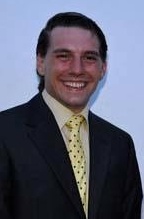
นีโคลัส เมดฟอร์ธ-มิลส์

| name = นีโคลัส เมดฟอร์ธ-มิลส์
| image = Nicholas Medforth-Mills (cropped).jpg
| birth_name = เจ้าชายนิโคลัสแห่งโรมาเนีย
| birth_place = เมริน รัฐเจนีวา เจนีวา ประเทศสวิตเซอร์แลนด์
| known_for = พระราชนัดดาในมีไฮที่ 1 แห่งโรมาเนีย|สมเด็จพระราชาธิบดีมีไฮที่ 1 แห่งโรมาเนียอดีตเจ้าชายแห่งโรมาเนีย
| parents = เจ้าหญิงเอเลนาแห่งโรมาเนียโรบิน เมดฟอร์ธ-มิลส์
| spouse = อาลีนา มาเรีย บินเนอร์
นีโคลัส ไมเคิล เดอ โรมาเนีย เมดฟอร์ธ-มิลส์ (Nicholas Michael de Roumanie Medforth-Mills) เป็นโอรสคนแรกในเจ้าหญิงเอเลนาแห่งโรมาเนียกับโรบิน เมดฟอร์ธ-มิลส์ อดีตพระสวามี เป็นราชนัดดาคนที่ 2 ในสมเด็จพระราชาธิบดีมีไฮที่ 1 แห่งโรมาเนีย กับสมเด็จพระราชินีอานาแห่งโรมาเนีย เขาได้เข้าพิธีศีลล้างบาป โดยมีพระบิดามารดาอุปถัมภ์คือสมเด็จพระราชินีอานาแห่งโรมาเนีย พระอัยยิกา (ยาย) และเจ้าหญิงมาร์กาเรตาแห่งโรมาเนีย พระมาตุจฉา (ป้าฝั่งมารดา) ในวัยเด็กเขาอาศัยอยู่กับพระมารดา ต่อมาได้ประทับย้ายไปที่อังกฤษ เมื่อ พ.ศ. 2532 ในมณฑลเดอรัม ตอนเขามีอายุ 5 ขวบ เขาได้เข้าชมรมลูกเสือบีเวอร์ของทางโรงเรียน เขาชื่นชอบโมเดลรถยนต์ เรือ เครื่องบินเป็นอย่างมาก โดยเคยขับรถยนต์ร่วมกับสมเด็จพระราชาธิบดีมีโฮที่ 1 พระอัยกา
ด้วยมีฐานะสืบเชื้อสายจากสมเด็จพระราชินีนาถวิกตอเรียแห่งสหราชอาณาจักร เขาได้พบปะพระญาติเป็นประจำ
== เจ้าชายแห่งโรมาเนีย ==
แม้ตามกฎหมาย เขาจะเป็นโอรสผ่านทางพระราชธิดาในพระเจ้าแผ่นดิน จึงไม่สามารถดำรงพระอิสริยยศใด ๆ ได้ในฐานะเจ้าชาย ซึ่งกฎนี้ เห็นได้จากตัวอย่างเช่น ปีเตอร์ ฟิลลิปส์ โอรสในเจ้าหญิงแอนน์ พระราชกุมารี แต่เขาก็ได้รับสถาปนาจากพระอัยกาให้เป็น เจ้าชายแห่งโรมาเนีย มีพระนามว่า เจ้าชายนีโคลัสแห่งโรมาเนีย พร้อมฐานันดร รอยัลไฮเนส ()
เมื่อประเทศโรมาเนียเกิดการปฏิวัติล้มเลิกระบอบกษัตริย์ไป ทำให้เขาต้องออกจากพระอิสริยยศเมื่อ พ.ศ. 2558 และเปลี่ยนมาใช้นามสกุลของบิดาแทน
== พิธีหมั้นหมายและสมรสกับชายา ==
โฆษกประจำสำนักพระราชวังโรมาเนียได้แถลงการณ์เรื่องนิโคลัส เมดฟอร์ธ-มิลส์ ได้หมั้นกับอาลิน่า-มาเรีย บินเดอร์ ผู้ประกาศข่าวชาวโรมาเนีย โดยได้คุกเข่าขอแต่งงานในเดือนกรกฎาคม พ.ศ. 2560 ที่ผ่านมา มีไฮที่ 1 แห่งโรมาเนียทรงพระกรุณาโปรดเกล้าโปรดกระหม่อมให้จัดพิธีสมรสขึ้นในช่วงกลาง พ.ศ. 2561
== พระอิสริยยศ ==
ไฟล์:Royal Monogram of Prince Nicholas of Romania.svg|104px|thumb|ตราประจำพระองค์
* 1 เมษายน พ.ศ. 2528 – 1 สิงหาคม พ.ศ. 2558: เจ้าชายนีโคลัสแห่งโรมาเนีย (His Royal Highness Prince Nicholas of Romania)
* 1 สิงหาคม พ.ศ. 2558 – ปัจจุบัน: นีโคลัส เมดฟอร์ธ-มิลส์ (Nicholas Medforth-Mills)
== อ้างอิง ==
หมวดหมู่:บุคคลที่เกิดในปี พ.ศ. 2528
หมวดหมู่:เจ้าชายโรมาเนีย
หมวดหมู่:ราชวงศ์โรมาเนีย